Unit 731

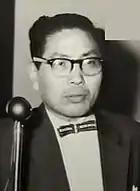

No one who entered Unit 731 came out alive. Prisoners were usually received into Unit 731 at night in motor vehicles painted black with a ventilation hole but no windows. The vehicle would pull up at the main gates and one of the drivers would go to the guardroom and report to the guard. That guard would then telephone to the "Special Team" in the inner-prison (Shirō Ishii's brother was head of this Special Team). Then, the prisoners would be transported through a secret tunnel dug under the facade of the central building to the inner-prisons. One of the prisons housed women and children (Building 8), while the other prison housed men (Building 7). Once at the inner-prison, technicians would take samples of the prisoners' blood and stool, test their kidney function, and collect other physical data. Once deemed healthy and fit for experimentation, prisoners lost their names and were given a three-digit number, which they retained until their death. Whenever prisoners died after the experiments they had been subjected to, a clerk of the 1st Division struck their numbers off an index card and took the deceased prisoner's manacles to be put on new arrivals to the prison.